The Golden Child

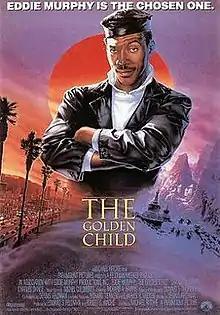
Theatrical release poster by John Alvin

The Golden Child is a 1986 American dark fantasy action comedy film directed by Michael Ritchie. The film stars Eddie Murphy as Chandler Jarrell, a Los Angeles social worker who is informed that he is "The Chosen One", and is destined to save "The Golden Child", a kidnapped Tibetan boy with mystical powers who is said to be the savior of all humankind. Alongside Murphy, the film's cast includes Charlotte Lewis and Charles Dance.